Saar Offensive

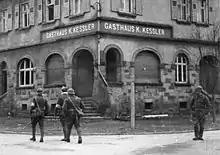
French soldiers in Lauterbach

The offensive was halted after French forces had taken the Warndt Forest, which had been heavily mined by the Germans. The French stopped short of the Siegfried line, although they came within a few kilometres south of it, immediately east of Saarbrücken.